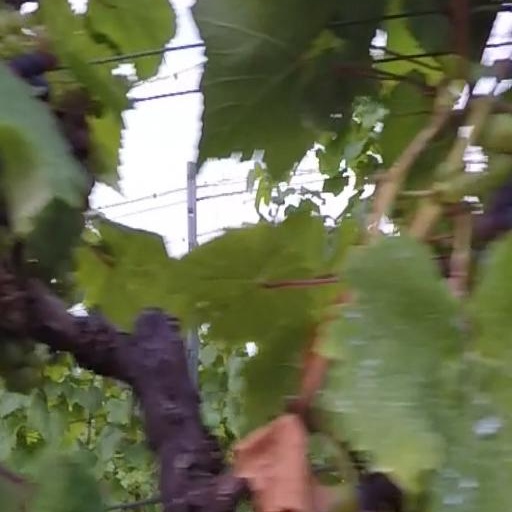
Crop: grape